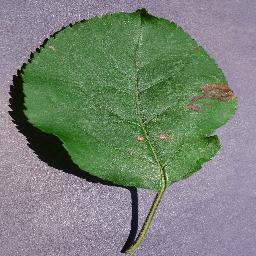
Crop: apple
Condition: black_rot